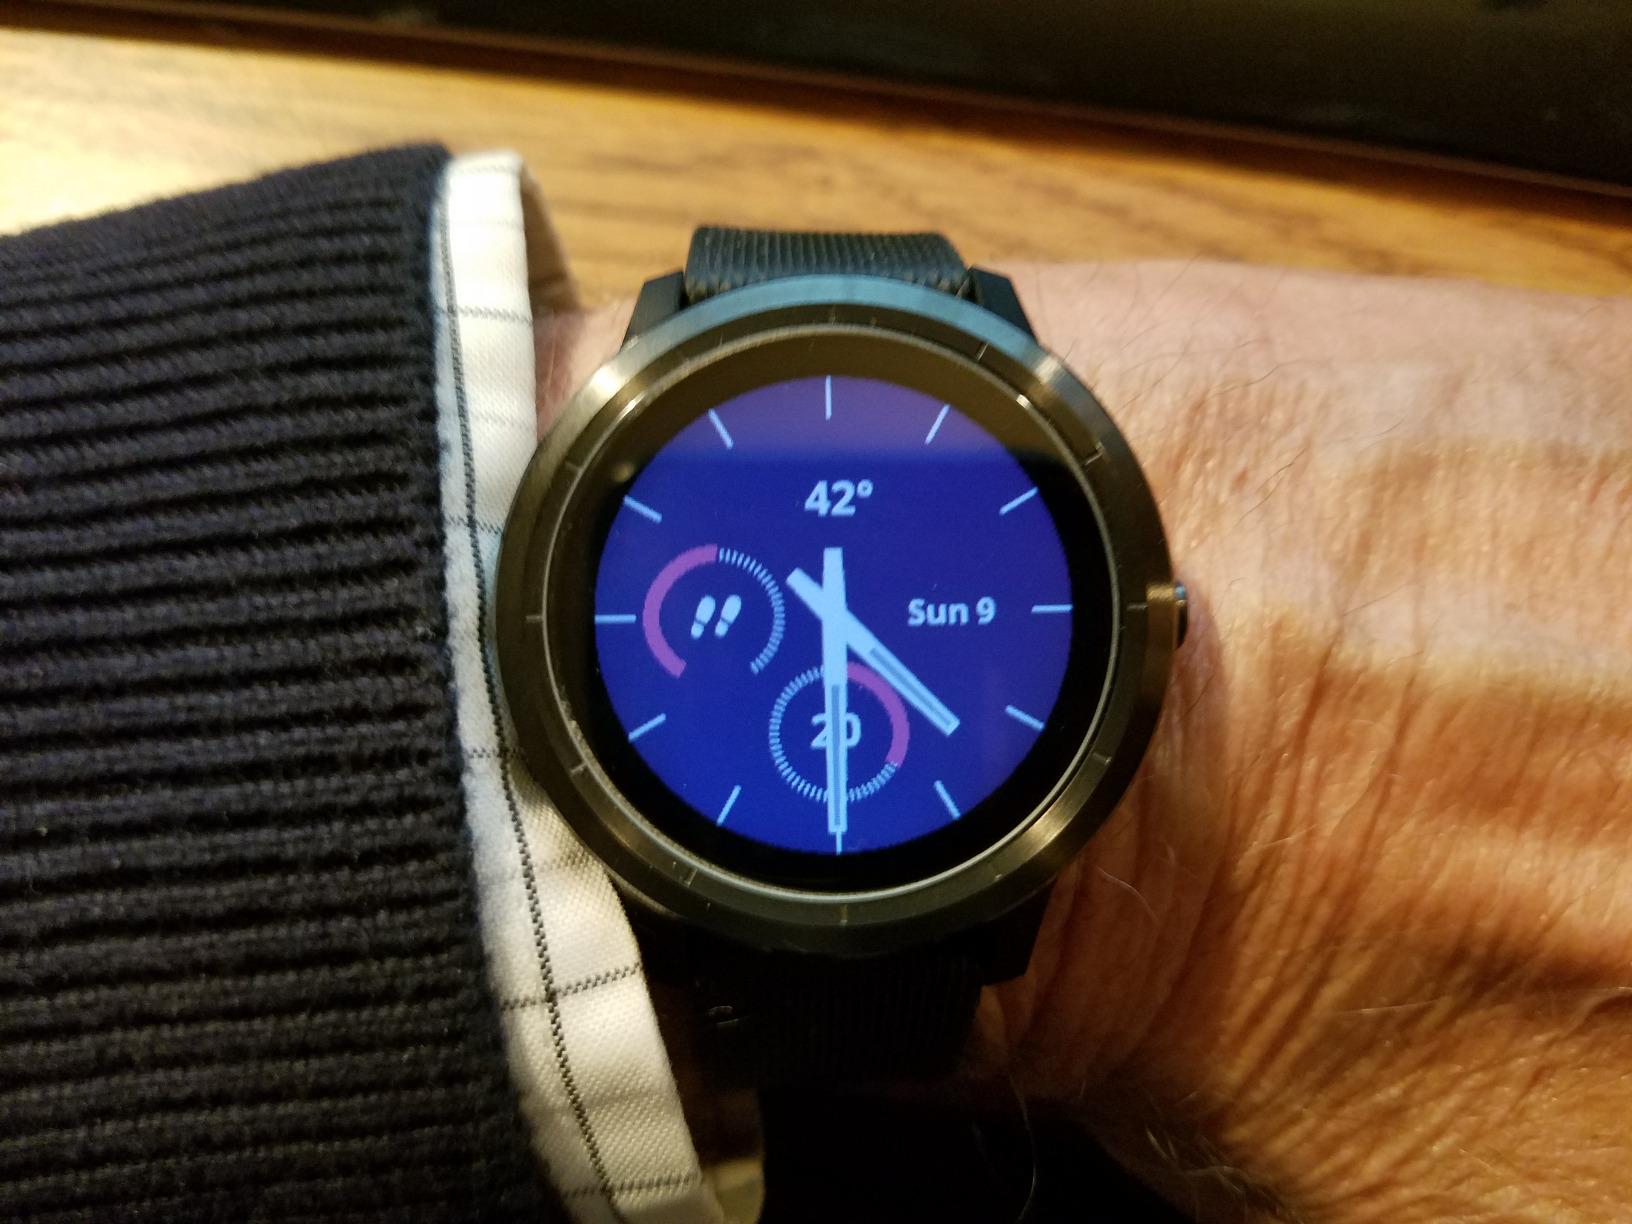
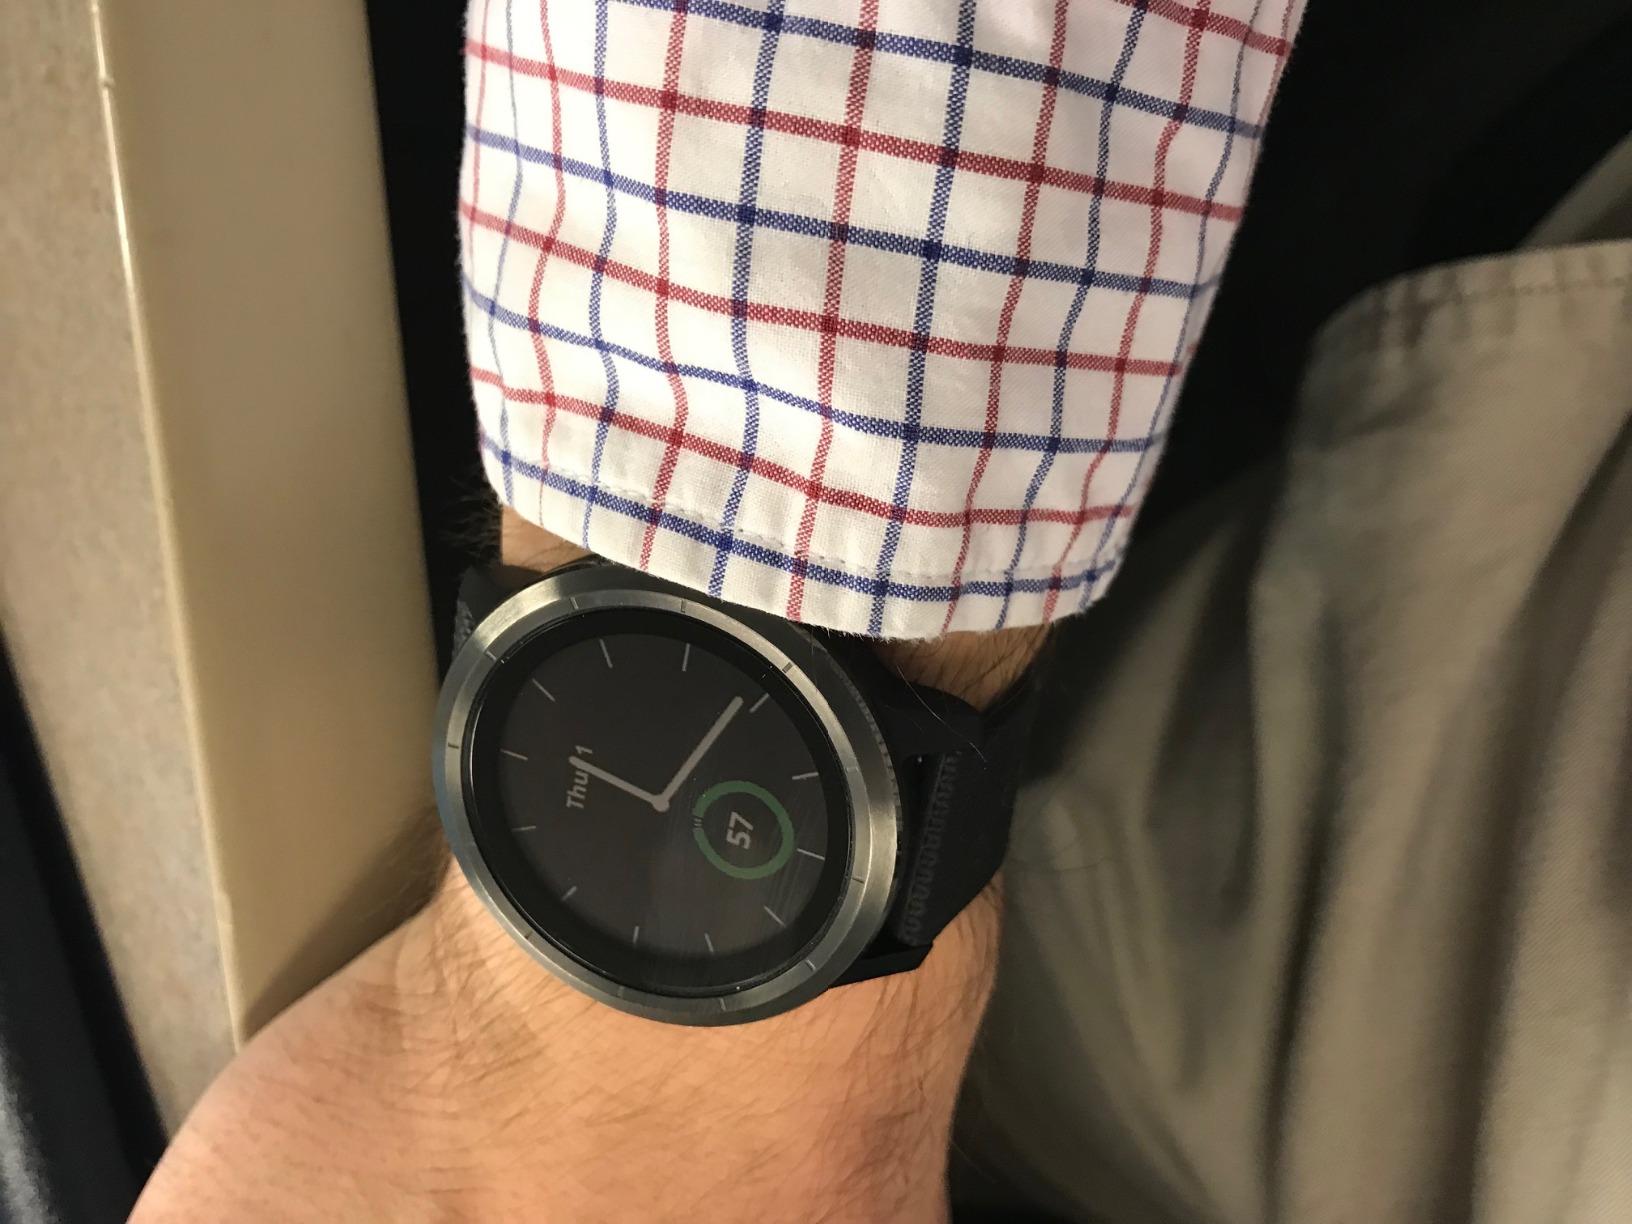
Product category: smartwatch
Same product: yes